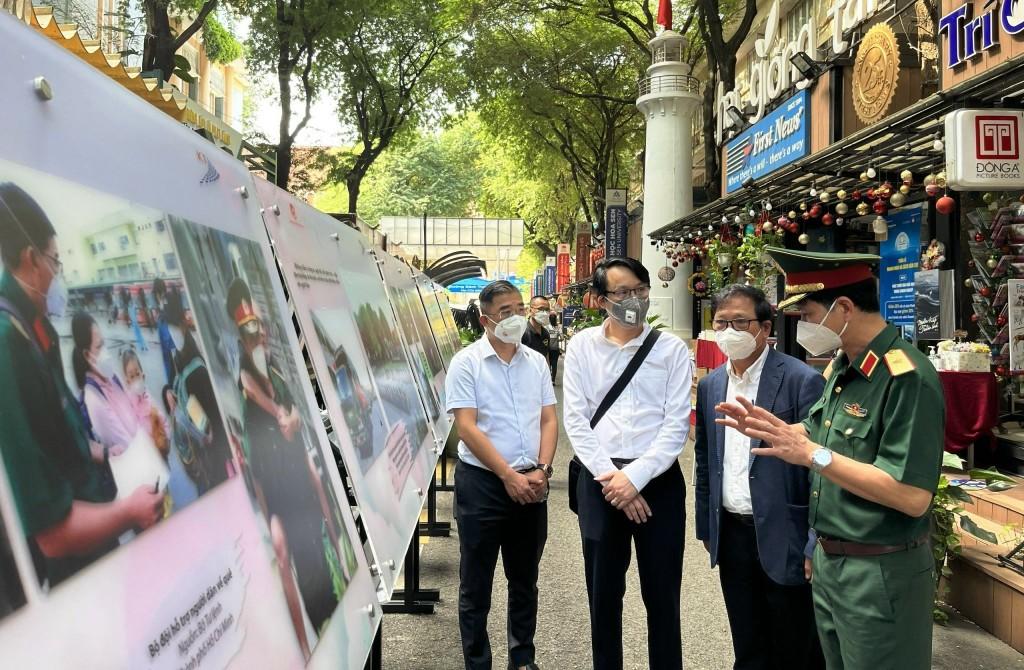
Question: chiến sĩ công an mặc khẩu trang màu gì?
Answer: khẩu trang màu trắng